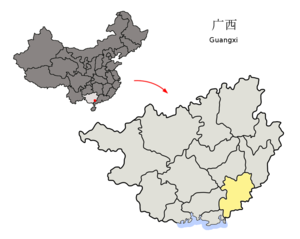
Yulin est une ville-préfecture du sud-est de la région autonome zhuang du Guangxi en Chine. Aujourd'hui, Yulin signifie "Forêt de Jade", mais à l'époque des Royaumes Combattants, la ville était la capitale des Au Viet, et s'écrivait Yùlín, qui signifie "Forêt luxuriante, forêt dense". La population du district était de 6 712 300 habitants en 2010.